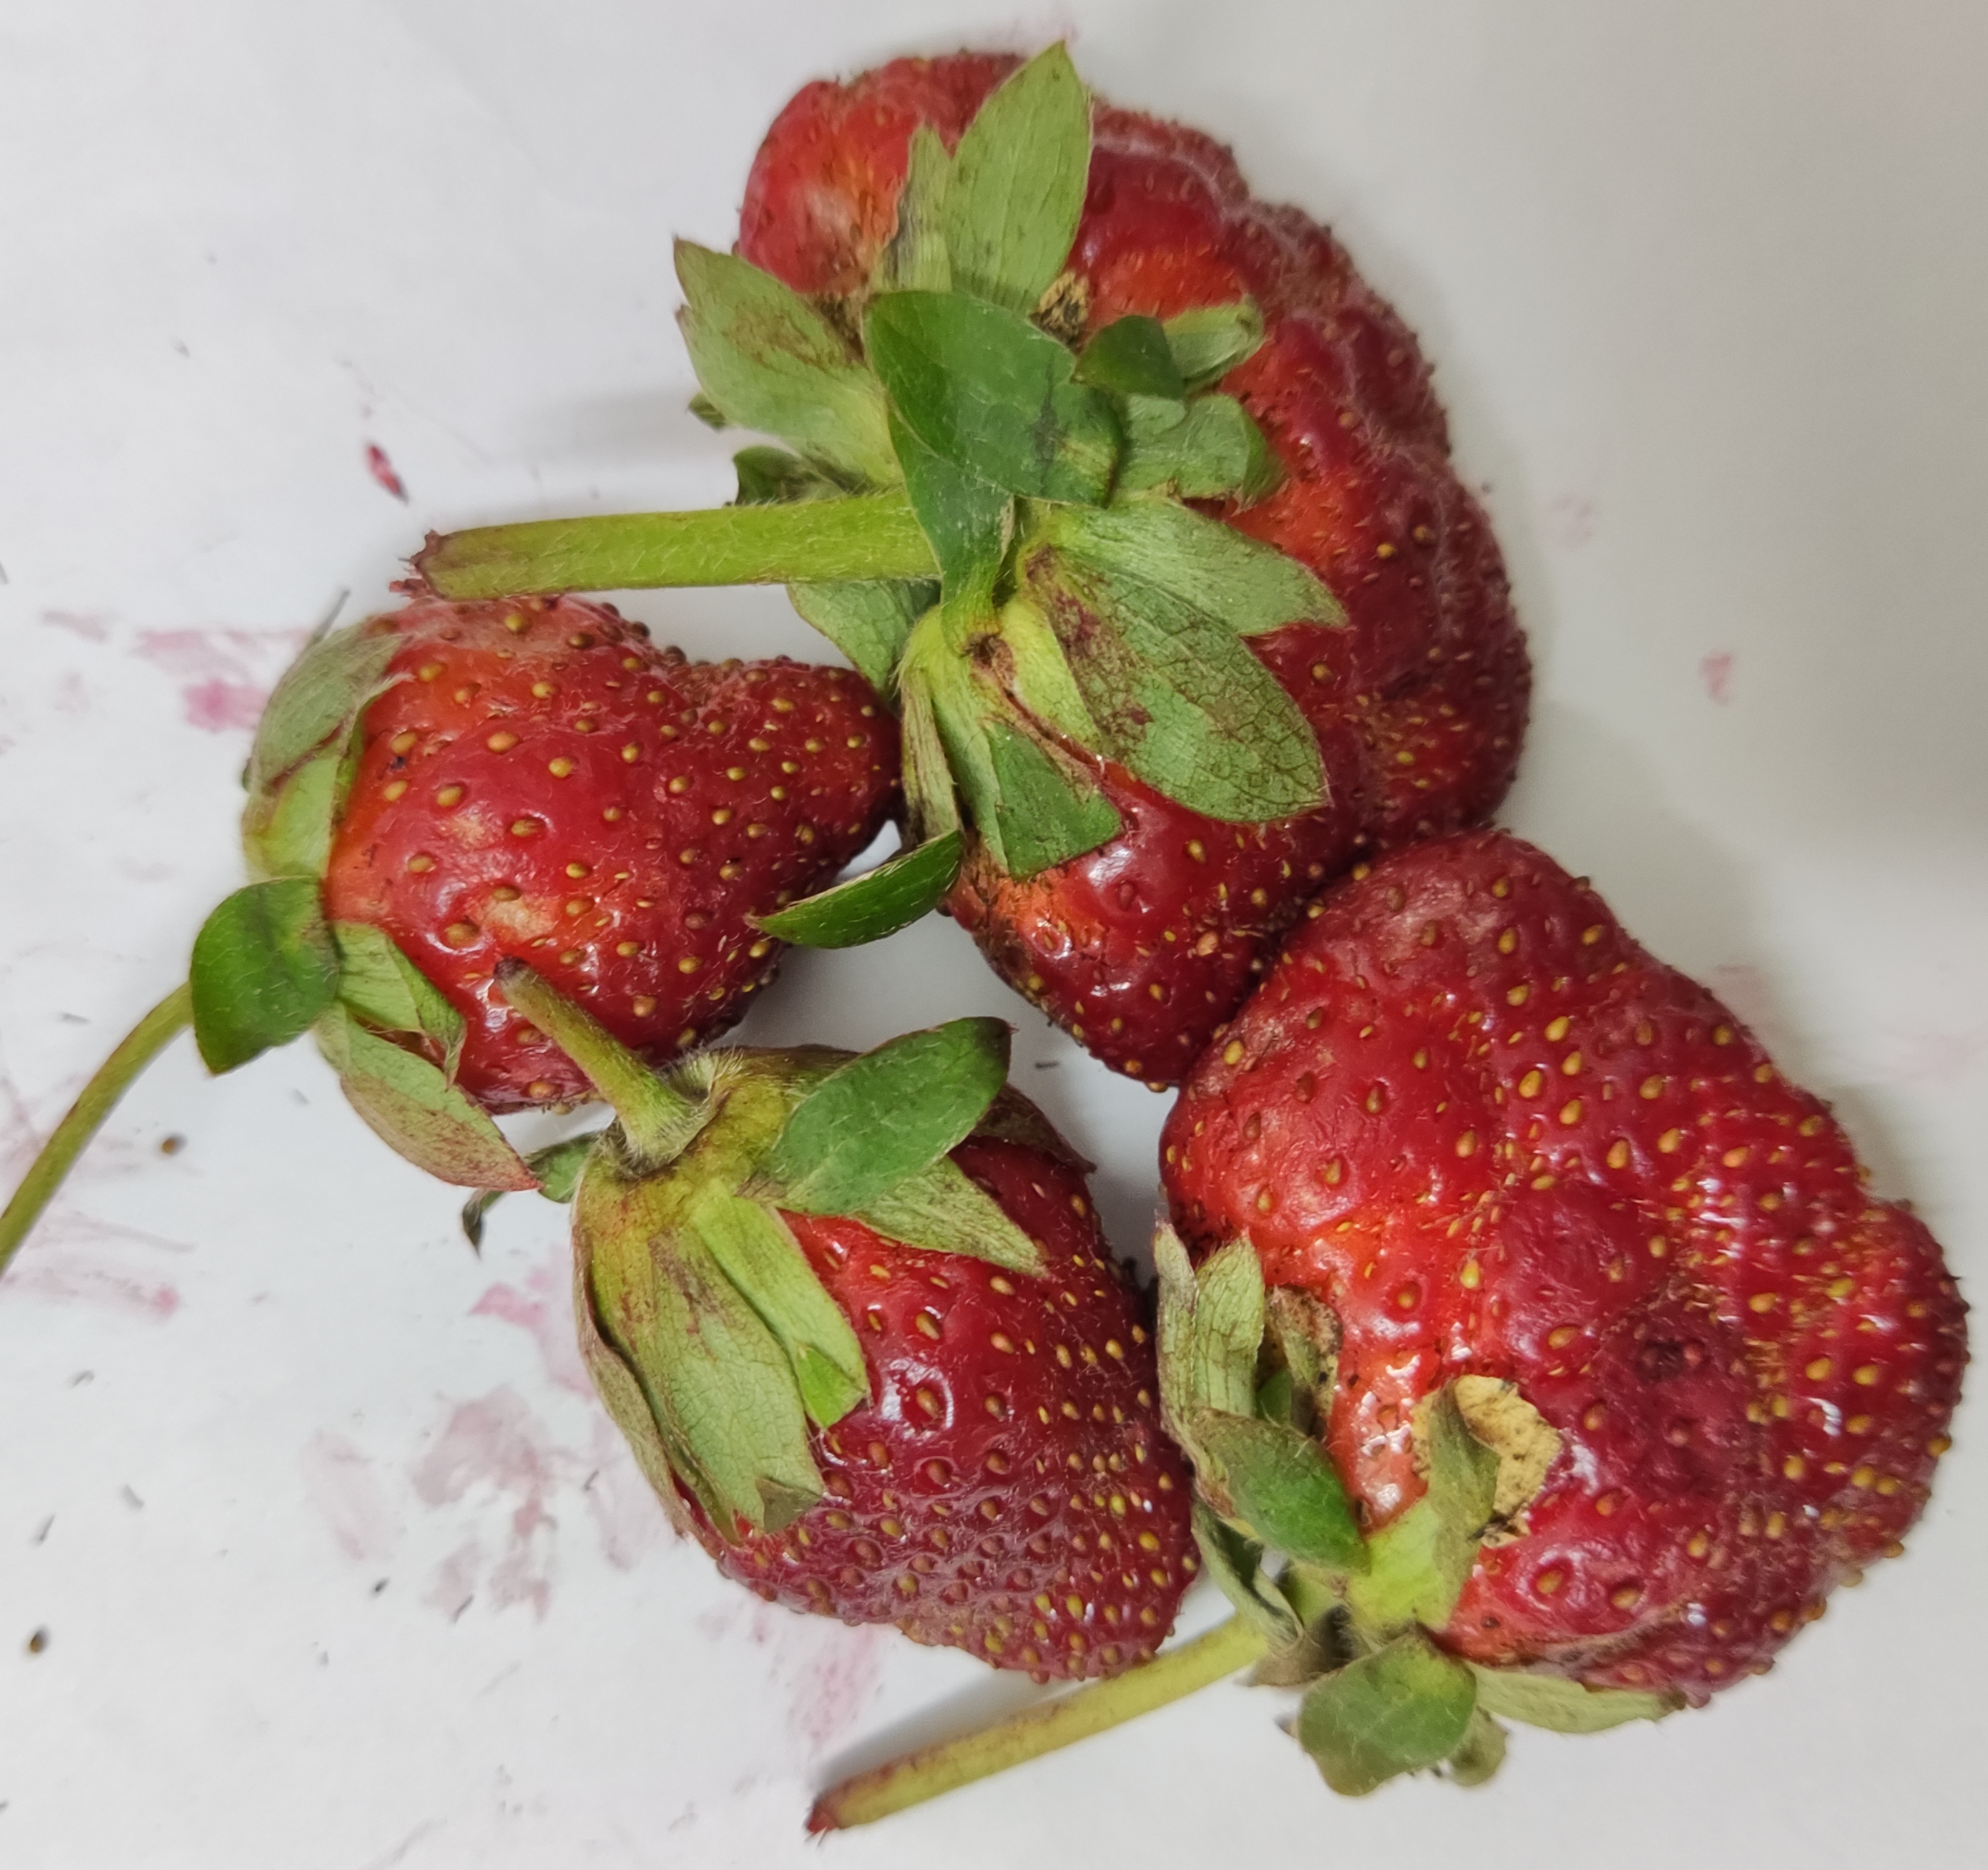
Fruit: strawberry
Condition: fresh